Park Creek Fire

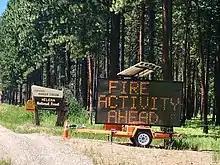
Fire warning signs at the entrance of Lincoln Ranger Station

Beaver Creek Road over Huckleberry Summit to the Forest Boundary were closed. Trailhead closures were in place for Trail #418 from the trailhead on Sucker Creek Road to Snowbank Lake; and Trail #417 from the end of Forest Service Road #1821 to Stonewall Mountain Lookout. Road closures were in place for the Forest Service boundary on the west to FS Road # 330 (Copper Creek Road) on the east; and FS #607 (Park Creek Road) from the intersection of Forest Road #4106 to the Forest Service boundary. Additionally, all roads, trails and lands off of Highway 200 were closed.